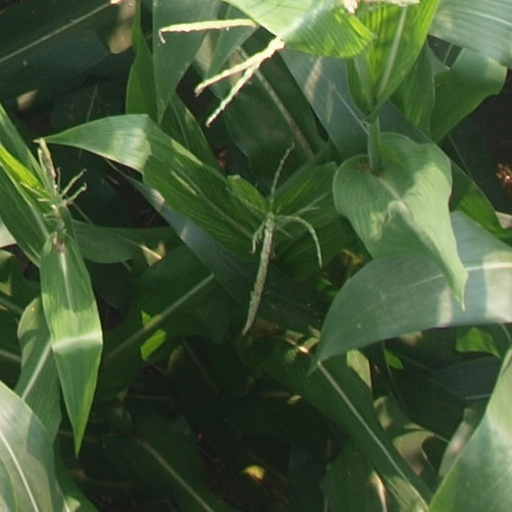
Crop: maize; corn